Edward Henry Winter

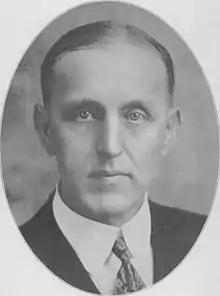

Edward Henry Winter (April 5, 1879 – June 29, 1941) was an American politician and newspaper publisher from the state of Missouri. He served as the state’s 32nd Lieutenant Governor as well as in the Missouri General Assembly. Winter was a member of the Republican Party.